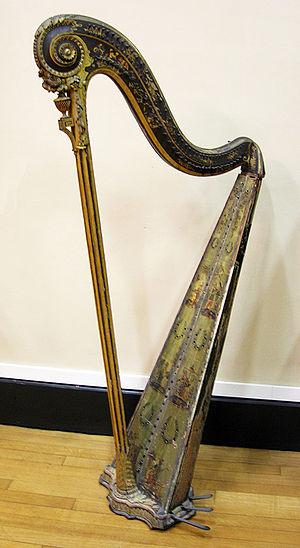
Harpe, Hurtz, 1791
Le musée des Beaux-Arts et d'Archéologie de Châlons-en-Champagne est un musée français installé place Godart. Il est créé en 1794 sous le nom de muséum départemental pour recueillir les biens mobiliers des émigrés et des maisons religieuses. Les frontons du musée sur la place Godart sont l'œuvre du sculpteur Gustave Navlet, en 1890-1891.